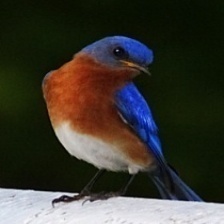
Species: EASTERN BLUEBIRD
Scientific name: SIALIA SIALIS